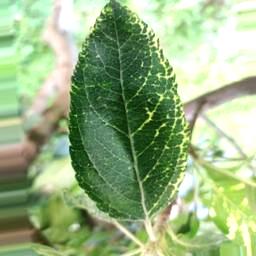
Label: Apple_Mosaic